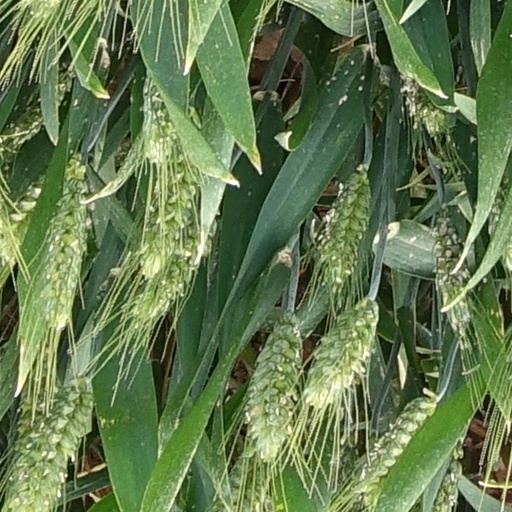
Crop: wheat